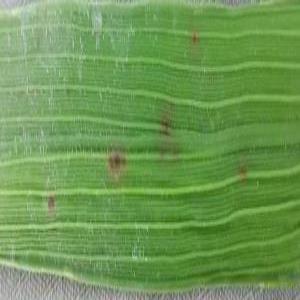
Disease: Brownspot